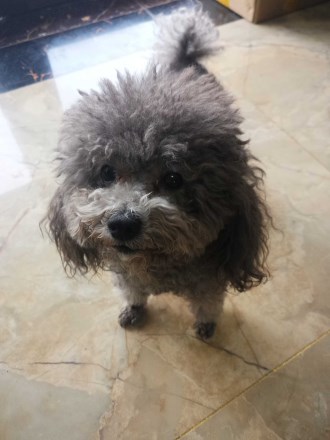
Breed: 7449-n000128-teddy